Rampenloch

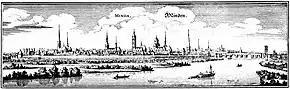
Minden 1641, copper engraving by Matthäus Merian

The corner house, 3 Rampenloch, dates from 1802 and has remained almost unchanged to this day. Built as a master bricklayer's house, it illustrates the living and housing conditions at the beginning of the 19th century and is included in the register of historic monuments. The pavement, laid in 1877, has been preserved. The paving, which is now unique in Minden, is also included in the register of historic monuments. It consists of basalt cobbles for the carriageway, sandstone curbs and clinker brick walkways. From 1908, several prostitutes have been recorded as house owners. After the eastern entrance to the Rampenloch was closed with a wall in around 1960, the street is now only accessible from the "Königswall".